Peter Sagan

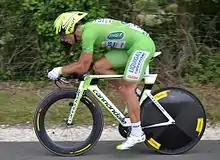
Sagan at the 2012 Tour de France. Sagan won the points classification, winning three stages during the race.

Sagan started the Tour de France by finishing in 53rd place on the prologue after losing some time in the corners. He won the first stage in Seraing atop a small climb after breaking away with a little more than a kilometre to go with Fabian Cancellara and out sprinting him and Edvald Boasson Hagen. According to Sagan's SRM file, in the final when Cancellara initiated the move, Sagan ramped up his cadence to over 120 rpm to stay with him and averaged 493 watts of power in the last 2 minutes 20 seconds of the race. His power output maximum in the finale was 1,236 watts, and he averaged 970 watts in the last 200 metres. On Stage 3, he went clear on the final Category 4 climb in Boulogne-sur-Mer sprinting away and leaving the field behind. As Sagan crossed the finish line, he performed a "running man" salute akin to the eponymous character portrayed by Tom Hanks in 1994 film "Forrest Gump". He won again on Stage 6, which had a course suited for a bunch sprint; he beat pure sprinters André Greipel of and Matthew Goss of the squad by around a bike length in Metz. He finished the Tour with three stage wins and as winner of the points classification, also earning the "most combative" rider award on the mountainous Stage 14. He won a Porsche since he made a bet with the Liquigas management that he could win two stages and the points classification.